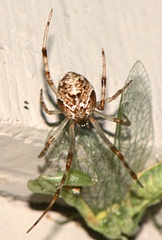
Species: Parasteatoda_tepidariorum